Trident Comics

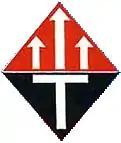

Trident Comics was a short-lived comic book publishing company based in Leicester, UK. Specialising in black-and-white comics created by new British talent, it was formed in 1989 as an offshoot of the comics distributor/wholesaler Neptune Distribution, and went out of business in 1992 when Neptune was acquired by a competitor.